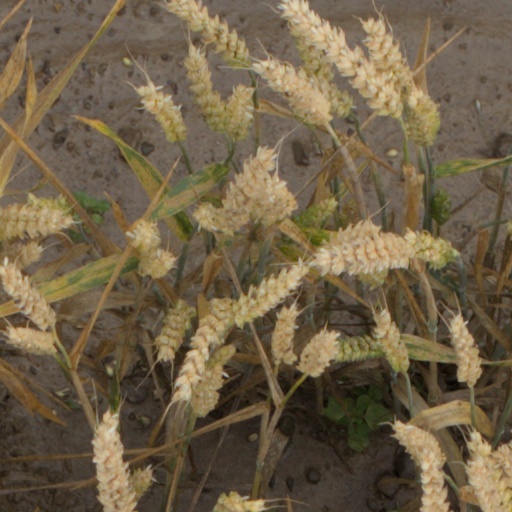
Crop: wheat